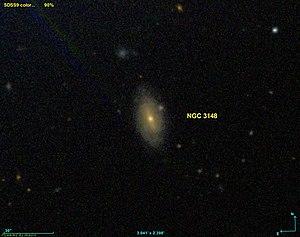
Image créée à l'aide du logiciel Aladin Sky Atlas du Centre de Données astronomiques de Strasbourg et des données publiques en format FIT de SDSS (Sloan Digital Sky Survey).
NGC 3148 est une étoile variable située dans la constellation de la Grande Ourse. Elle porte également la désignation d'étoile variable GM Ursae Majoris, ainsi que la désignation dans le catalogue Henry Draper de HD 88512.